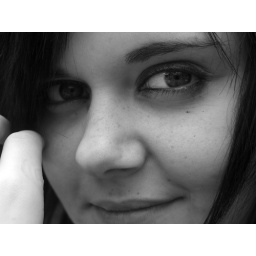
Decided to take a few photos in black and white and with RAW mode turned off.